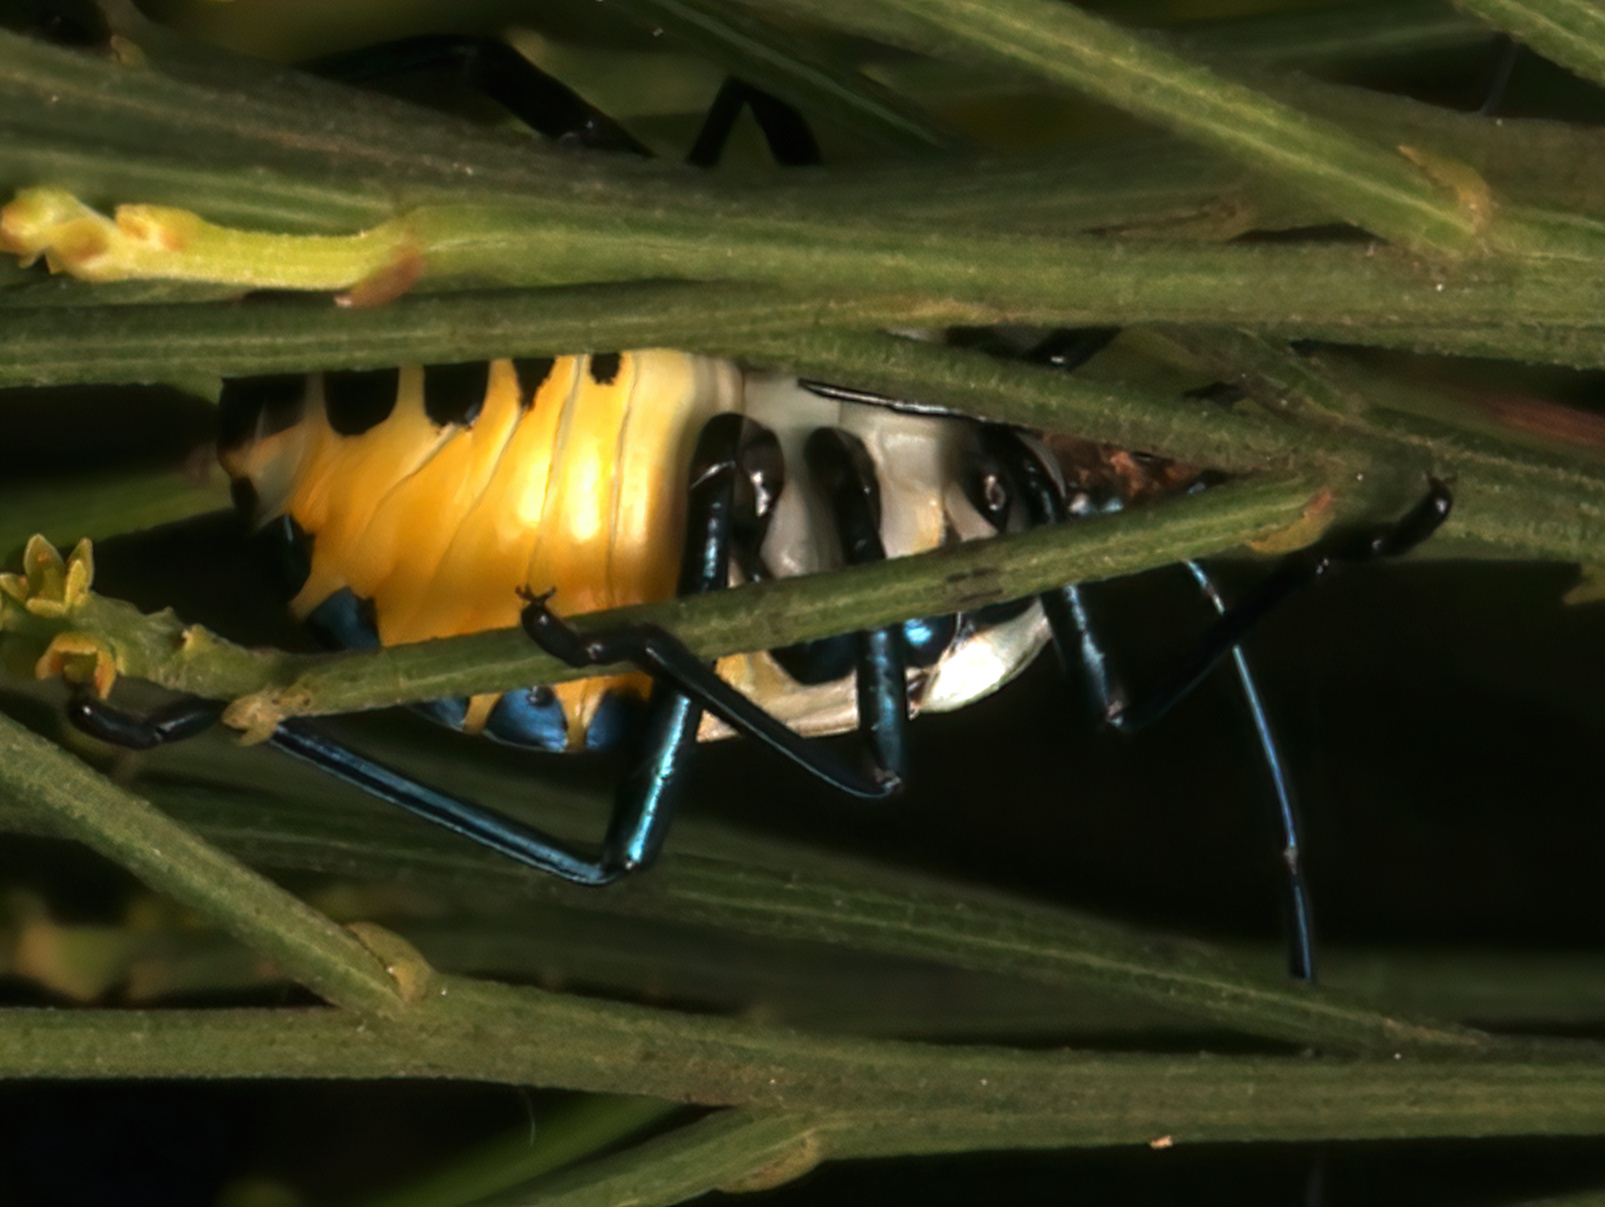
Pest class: stink_bug